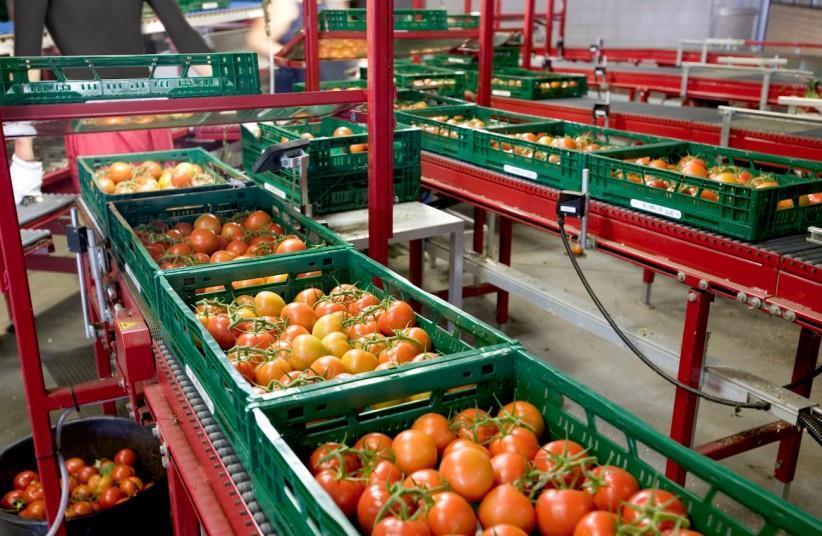
Mfumo wa kuchagua na kupakia nyanya kwenye kiwanda.Nyanya zilizoiva ziko kwenye kreti za kijani zikisafirishwa kwenye mikanda nyekundu za kusafirisha.